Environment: real
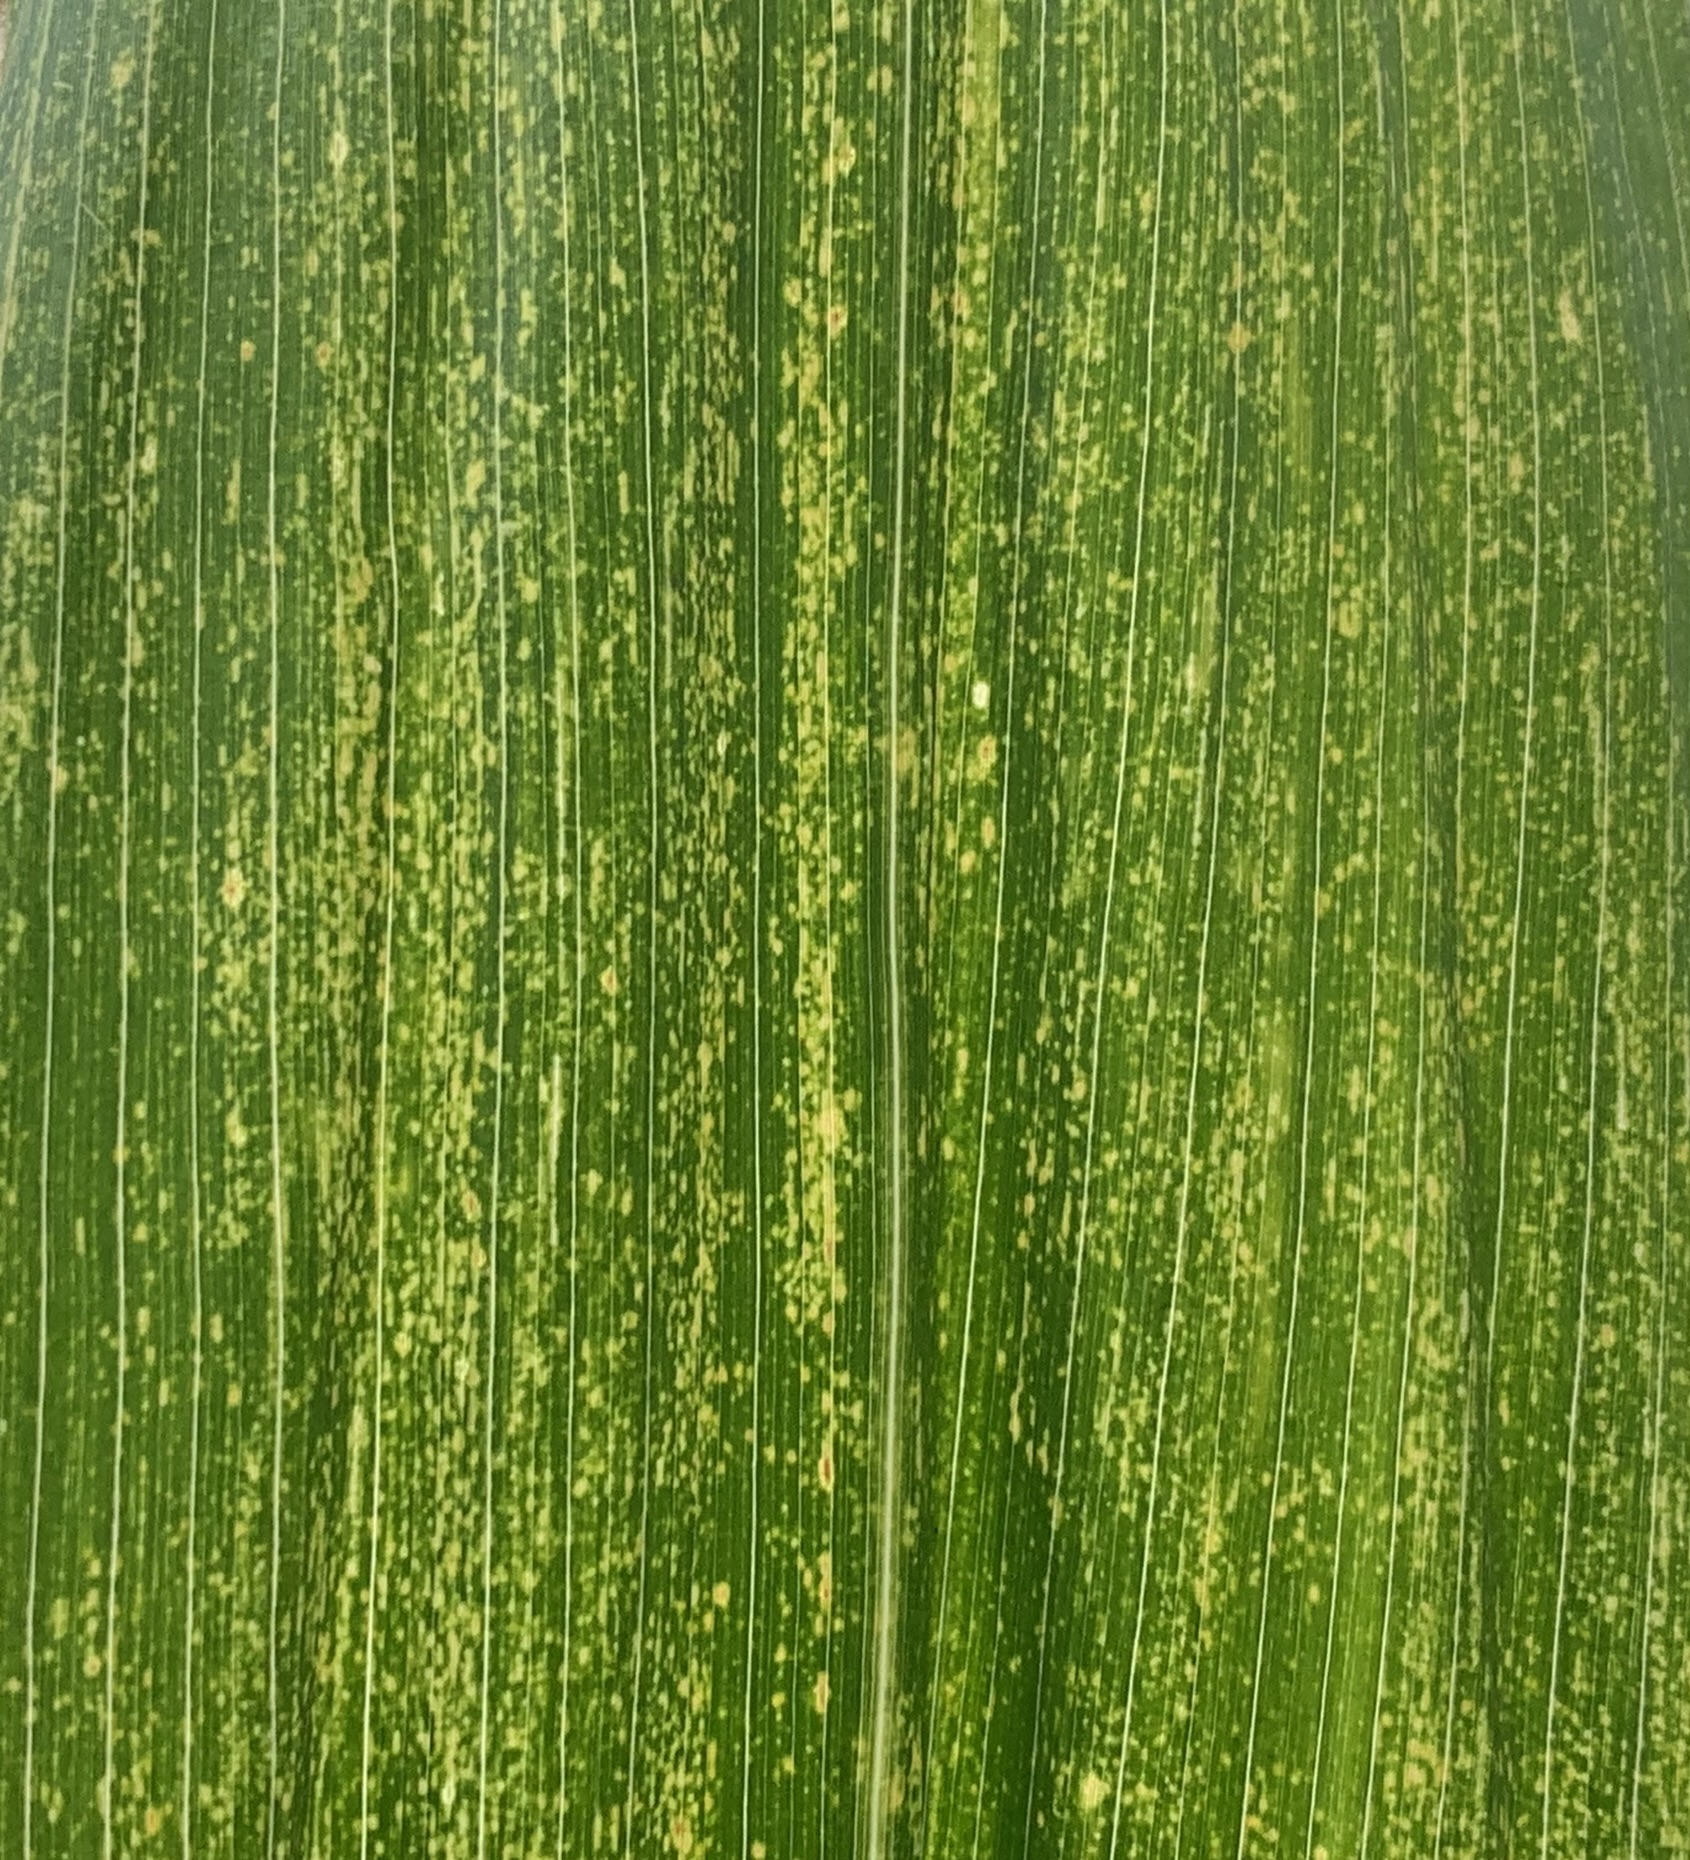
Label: lethal_necrosis